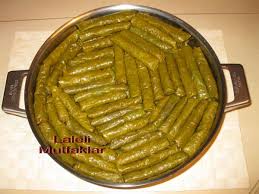
Yemek: yaprak_sarma